Søgne

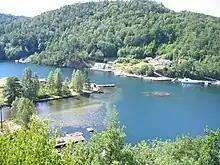
View of the coastline of Søgne

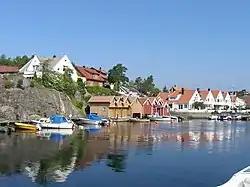
View of the harbour at Høllen

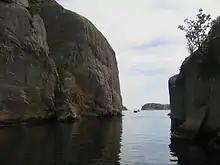
View of the cliffs of Ny-Hellesund

The parish of Sygne (later spelled "Søgne") was established as a municipality on 1 January 1838 (see formannskapsdistrikt law). on 1 July 1913, the northern half of Søgne (population: 822) was separated to form the new municipality of Greipstad. This left Søgne with 2,609 residents. During the 1960s, there were many municipal mergers across Norway due to the work of the Schei Committee. Søgne municipality remained generally the same during this time, however, there were a couple of small changes to the municipal boundaries. On 1 January 1964, the Stubstad area of neighboring Holum municipality (population: 9) and the Brunvatne area of neighboring Øyslebø municipality (population: 44) were both transferred to Søgne municipality. Then on 1 January 1965, the unpopulated Svalemyren area of neighboring Mandal municipality was transferred to Søgne.